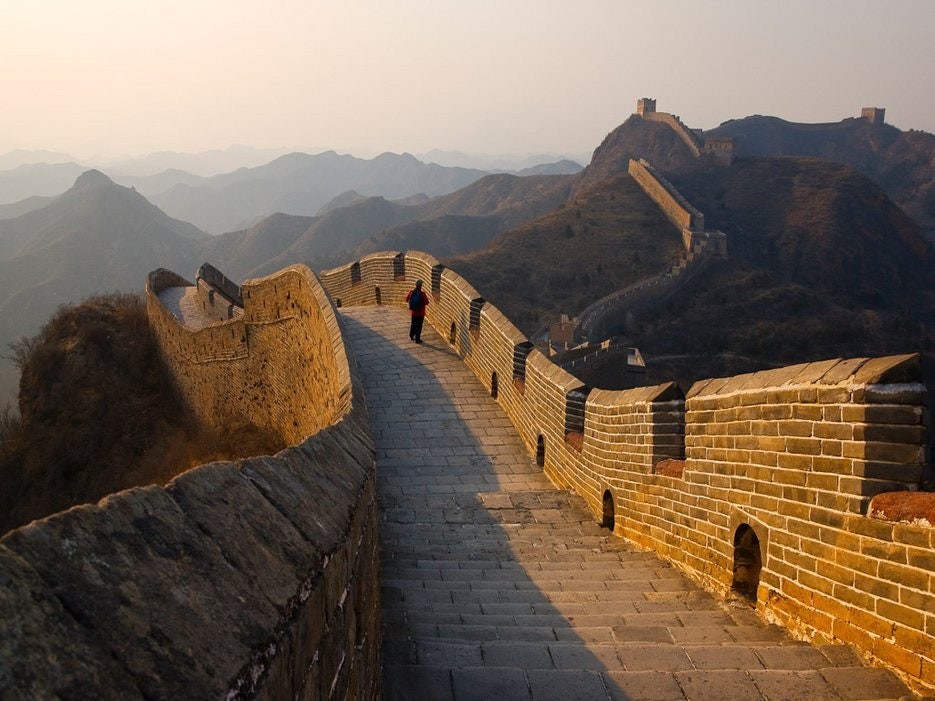
Landmark: Great Wall of China